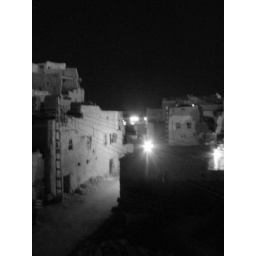
View from roof of mud house in Siwa